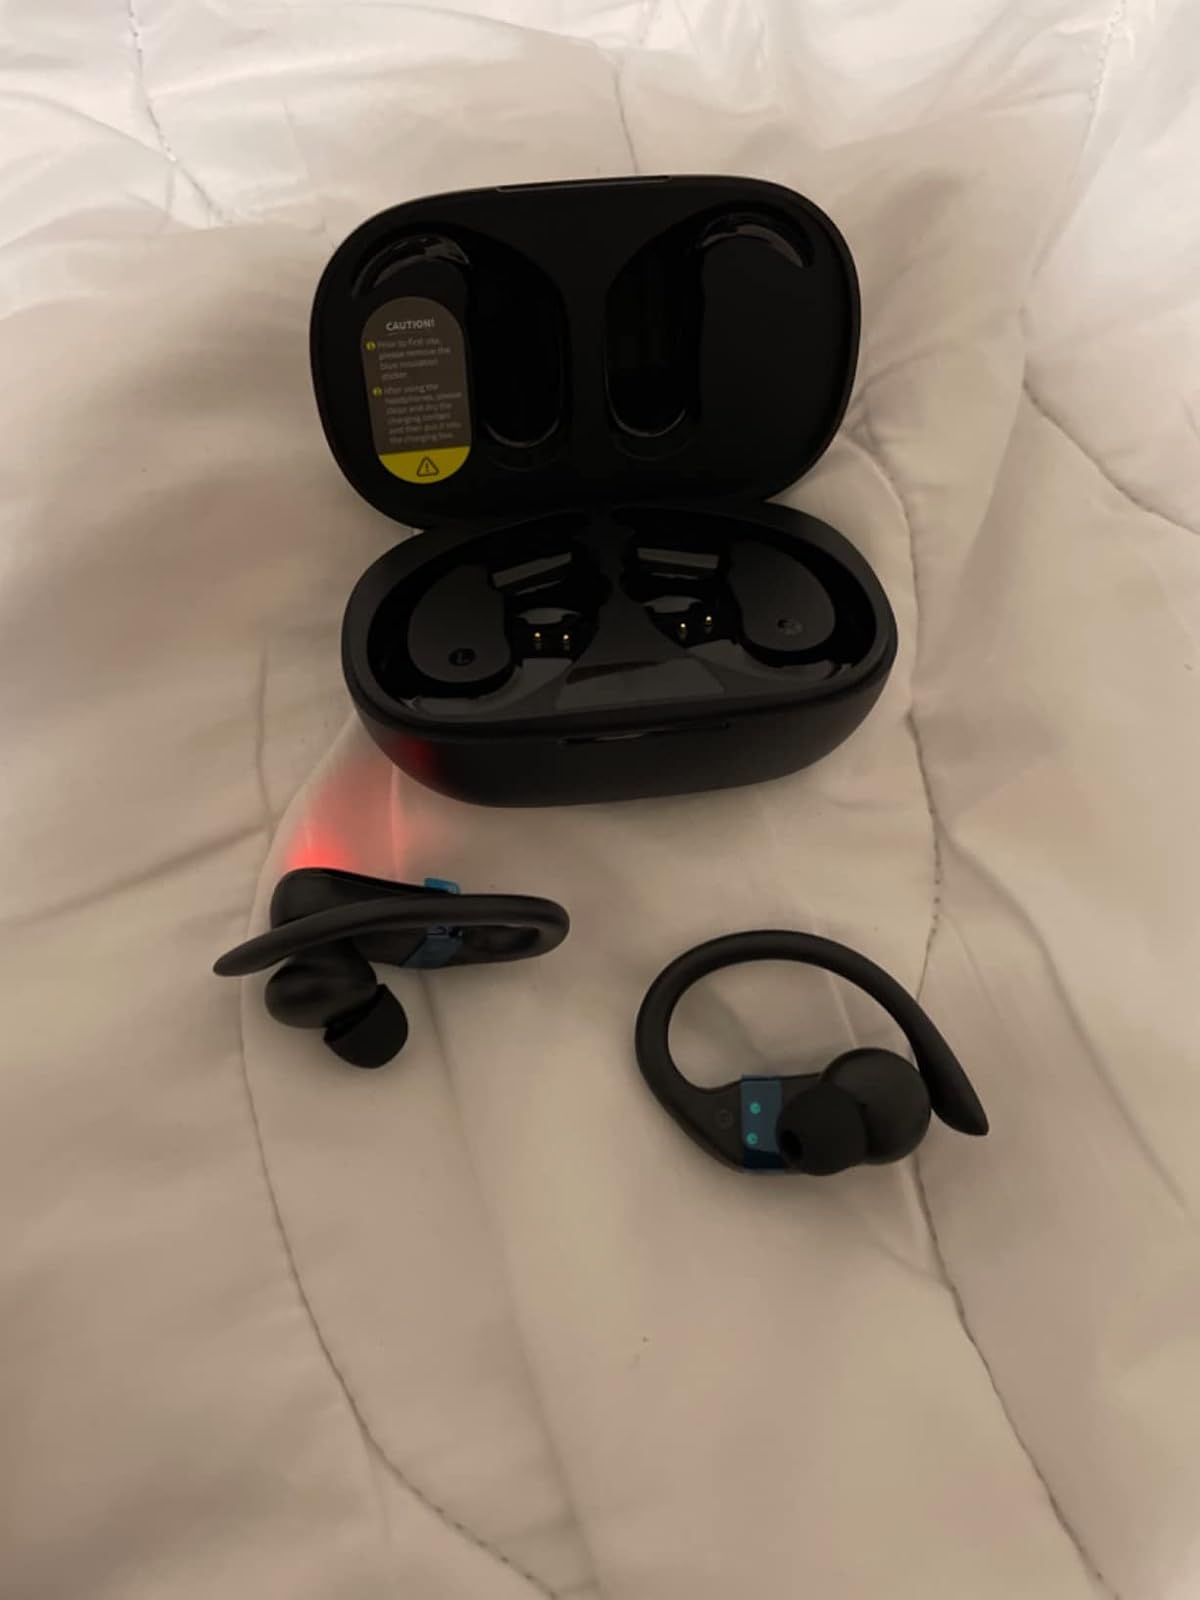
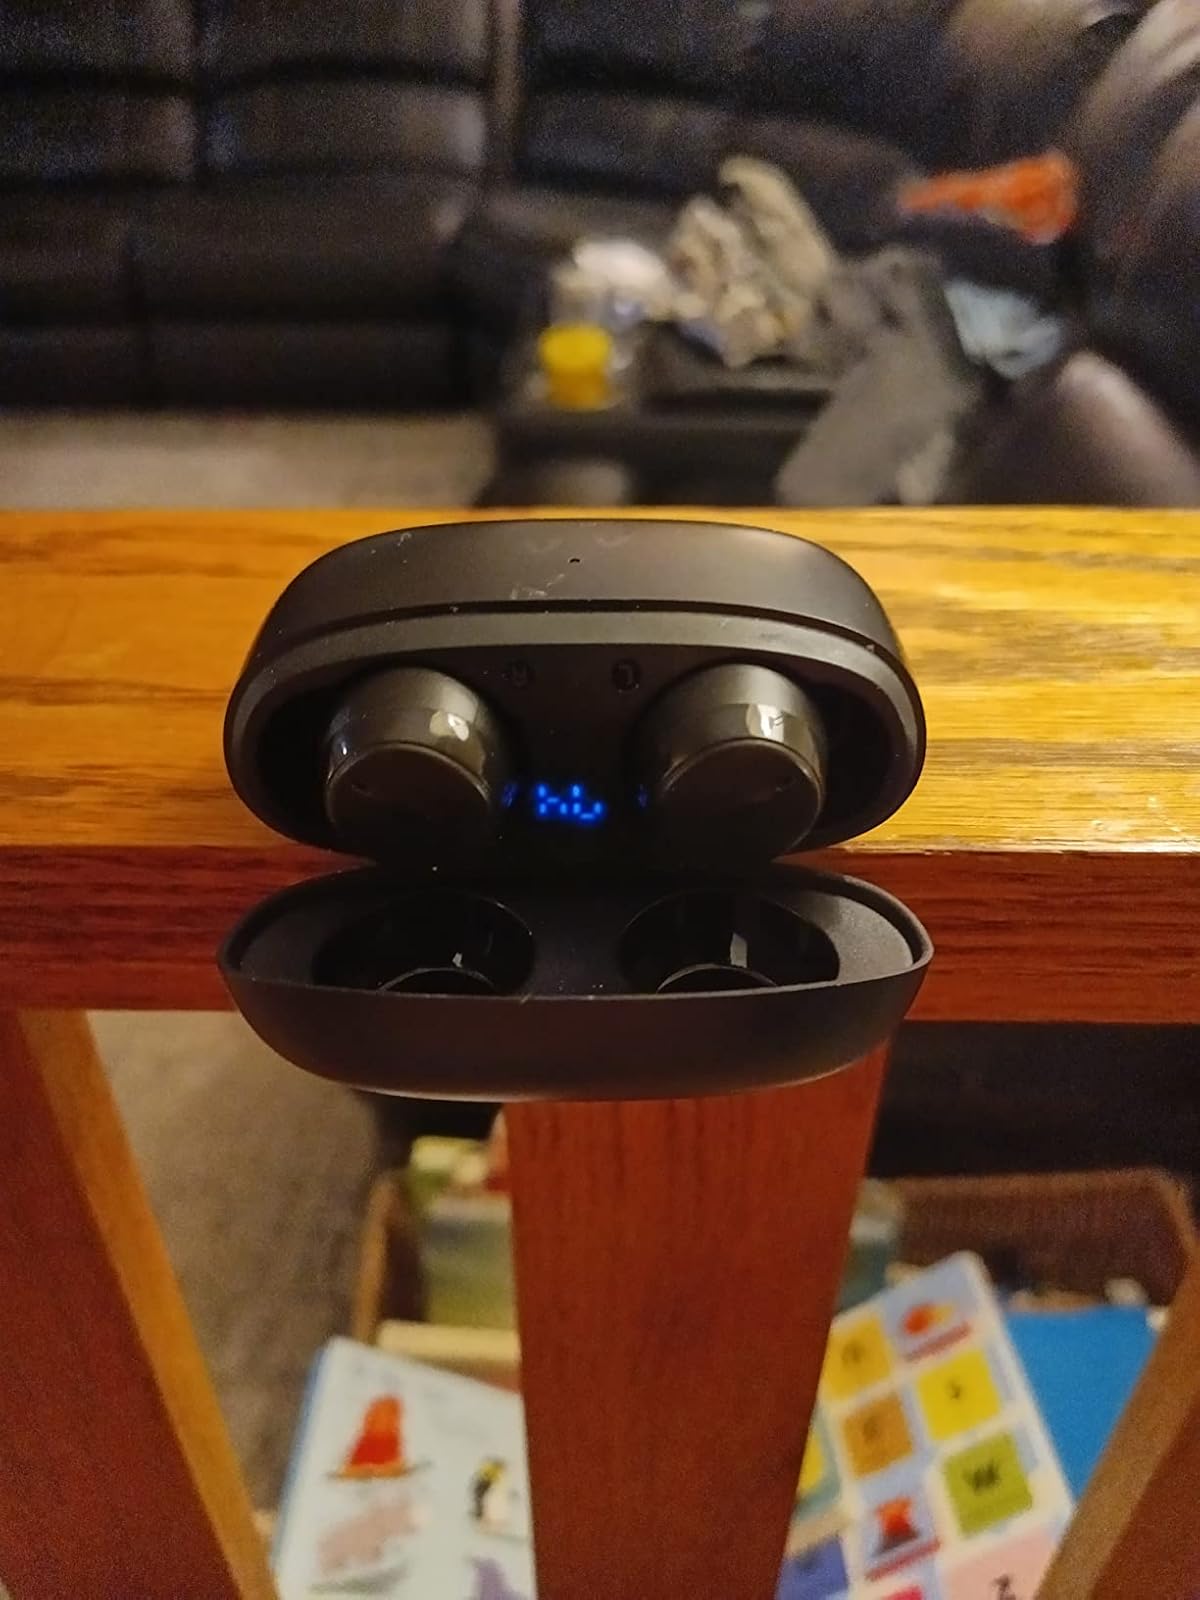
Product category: earbuds
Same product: no